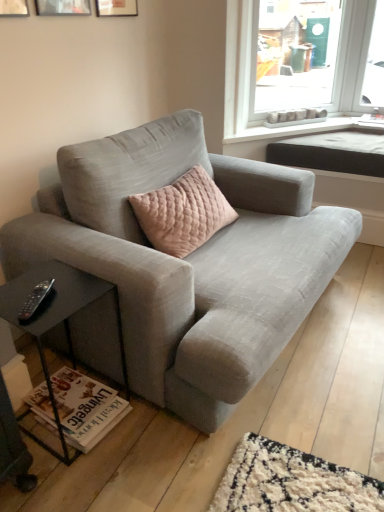
Question: Locate the textured gray couch at center in the image.
Answer: [(0.492, 0.510)]